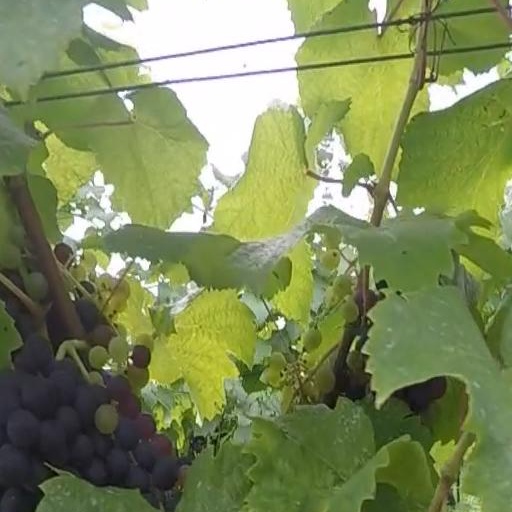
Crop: grape